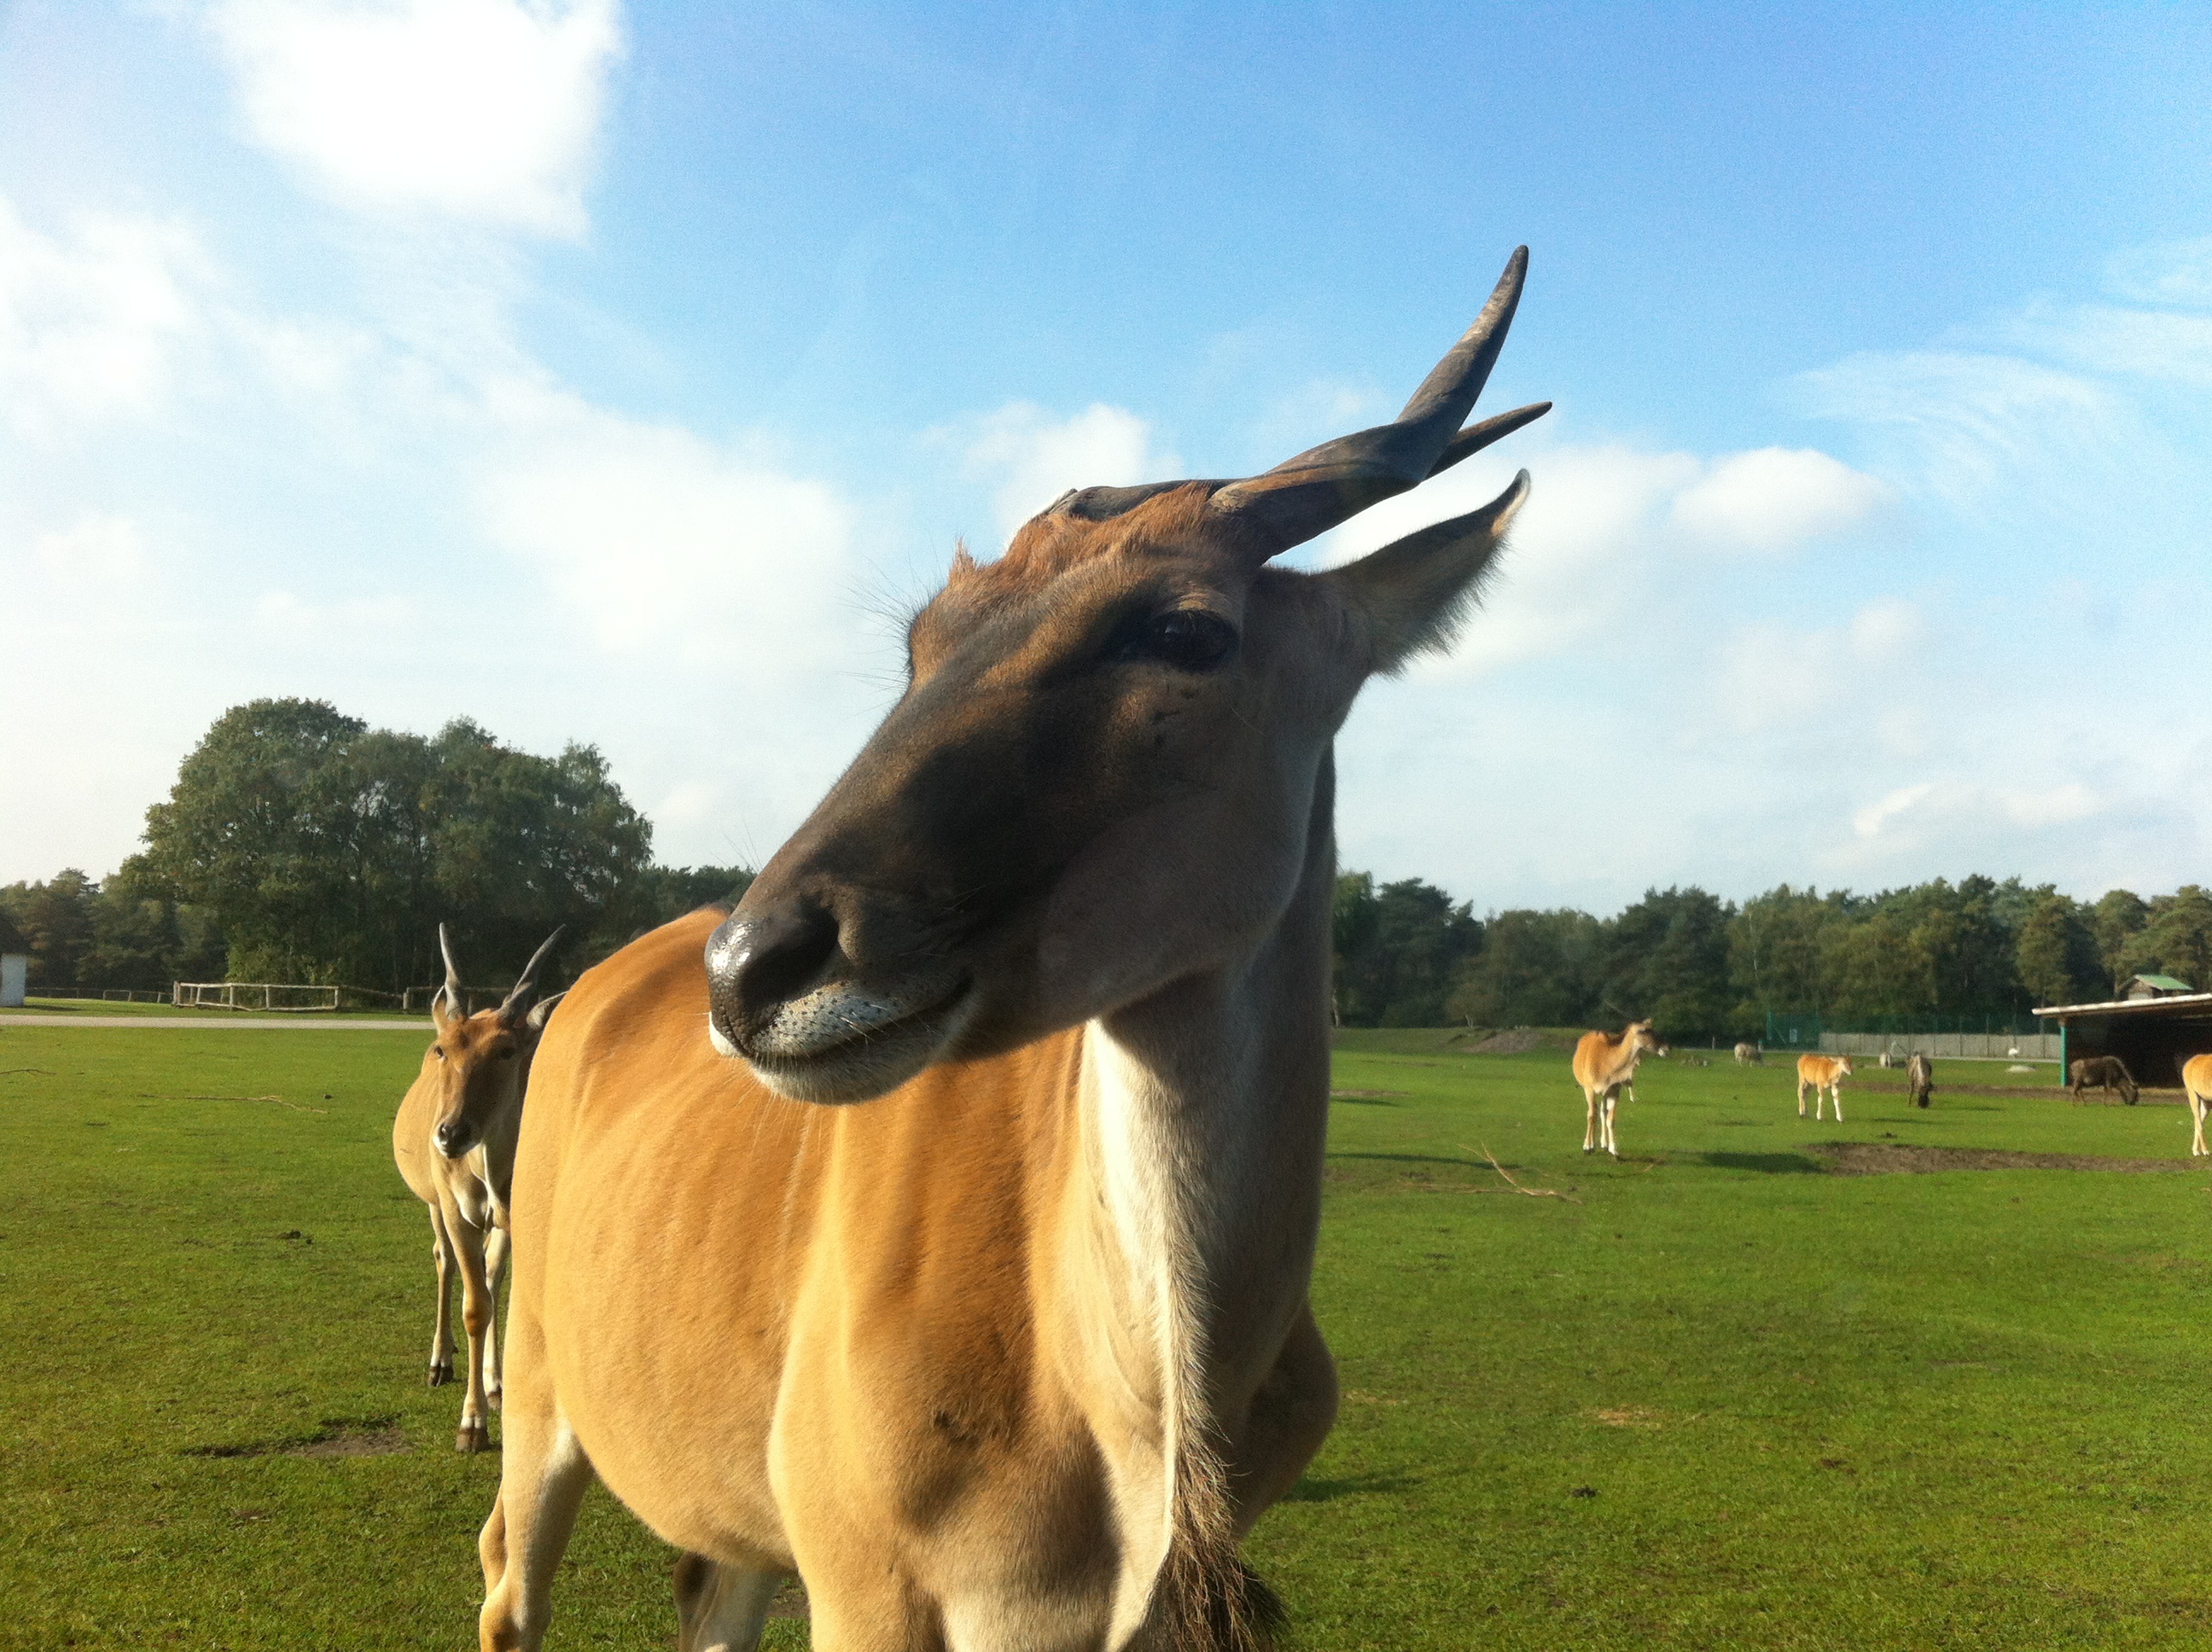
nature, grass, wilderness, field, meadow, wild, pasture, grazing, mammal, grassland, animals, rural area, wildlife park, cattle like mammal, texas longhorn